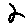
Label: 2